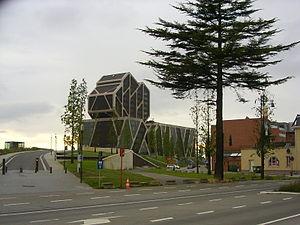
Cette page concerne des événements d'actualité qui se sont produits